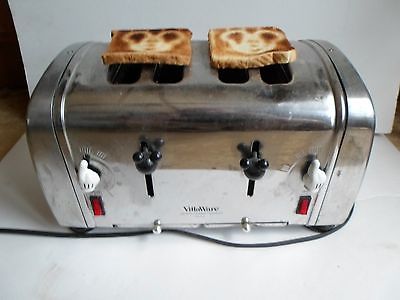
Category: toaster